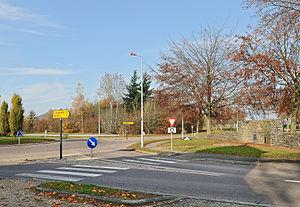
Carrefour-rond-point à Koetschette, Luxembourg. À droite: le monument à la mémoire de'Étienne Schmit (1886-1937), ancien ministre du Luxembourg.
Koetschette est une section de la commune luxembourgeoise de Rambrouch située dans le canton de Redange.
Étienne Schmit, né le 22 octobre 1886 à Rambrouch et mort le 19 décembre 1937 à Luxembourg, est un avocat et homme politique luxembourgeois, membre du Parti radical-libéral.